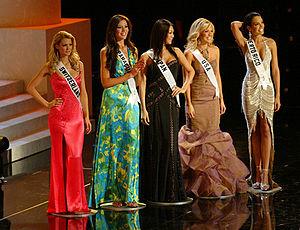
Miss Univers 2006, est la 55ᵉ élection de Miss Univers, qui a lieu le 23 juillet 2006 au Shrine Auditorium de Los Angeles, aux États-Unis.